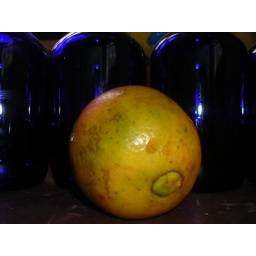
orange in front of bottles